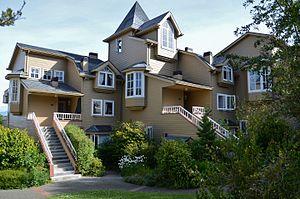
Futrono est une ville et une commune du Chili de la Province de Ranco, elle-même située dans la Région des Fleuves.
La Région des Fleuves est une des seize régions du Chili. Elle est limitée au nord par la Région de l'Araucanie, au sud par la Région des Lacs, à l'est par l'Argentine et à l'ouest par l'océan Pacifique.